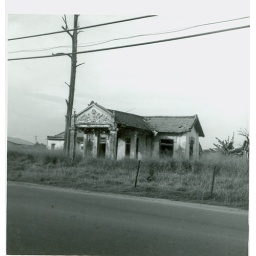
Old Vietnamese building near base